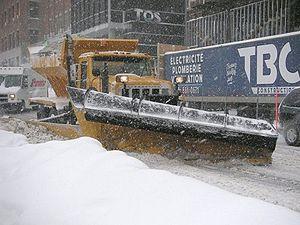
Le déneigement est un travail consistant à déblayer la neige. Ce travail implique principalement d'enlever la neige sur et autour des habitations, des voies carrossables et des trottoirs. Le déneigement des routes se fait généralement en repoussant la neige le long de la bordure de la route, en l'emportant ensuite dans des camions et en effectuant finalement le salage des routes.
Un chasse-neige, ou une gratte et une charrue à neige au Canada, est un engin de service hivernal destiné au déneigement pour débarrasser la voirie de la neige et la rendre praticable aux autres véhicules sur la route comme sur le rail. Cet appareil est muni d'un ou de plusieurs versoirs à l'avant, utilisés pour pousser la neige sur le bas-côté.
Les embruns routiers sont un mélange de particules et d'eau provenant des routes, qui après des pluies ou d'autres apports d'eaux météoritiques ou après des arrosages sont projetés dans les airs lors du passage des véhicules. Ces aérosols, parfois denses et pouvant s'élever à plus de 2 mètres de hauteur peuvent affecter la sécurité routière, diffuser des polluants routiers et salissent les véhicules et l'environnement proche. Ils sont pour ces raisons étudiés au moins depuis les années 1960.
La géographie du Québec est l'ensemble des réalités physiques et humaines qui composent le Québec. Situé à l'est du continent nord-américain, le Québec a une superficie de 1 667 441 km². Le Québec fait trois fois la taille de la France métropolitaine et cinq fois celle du Japon.